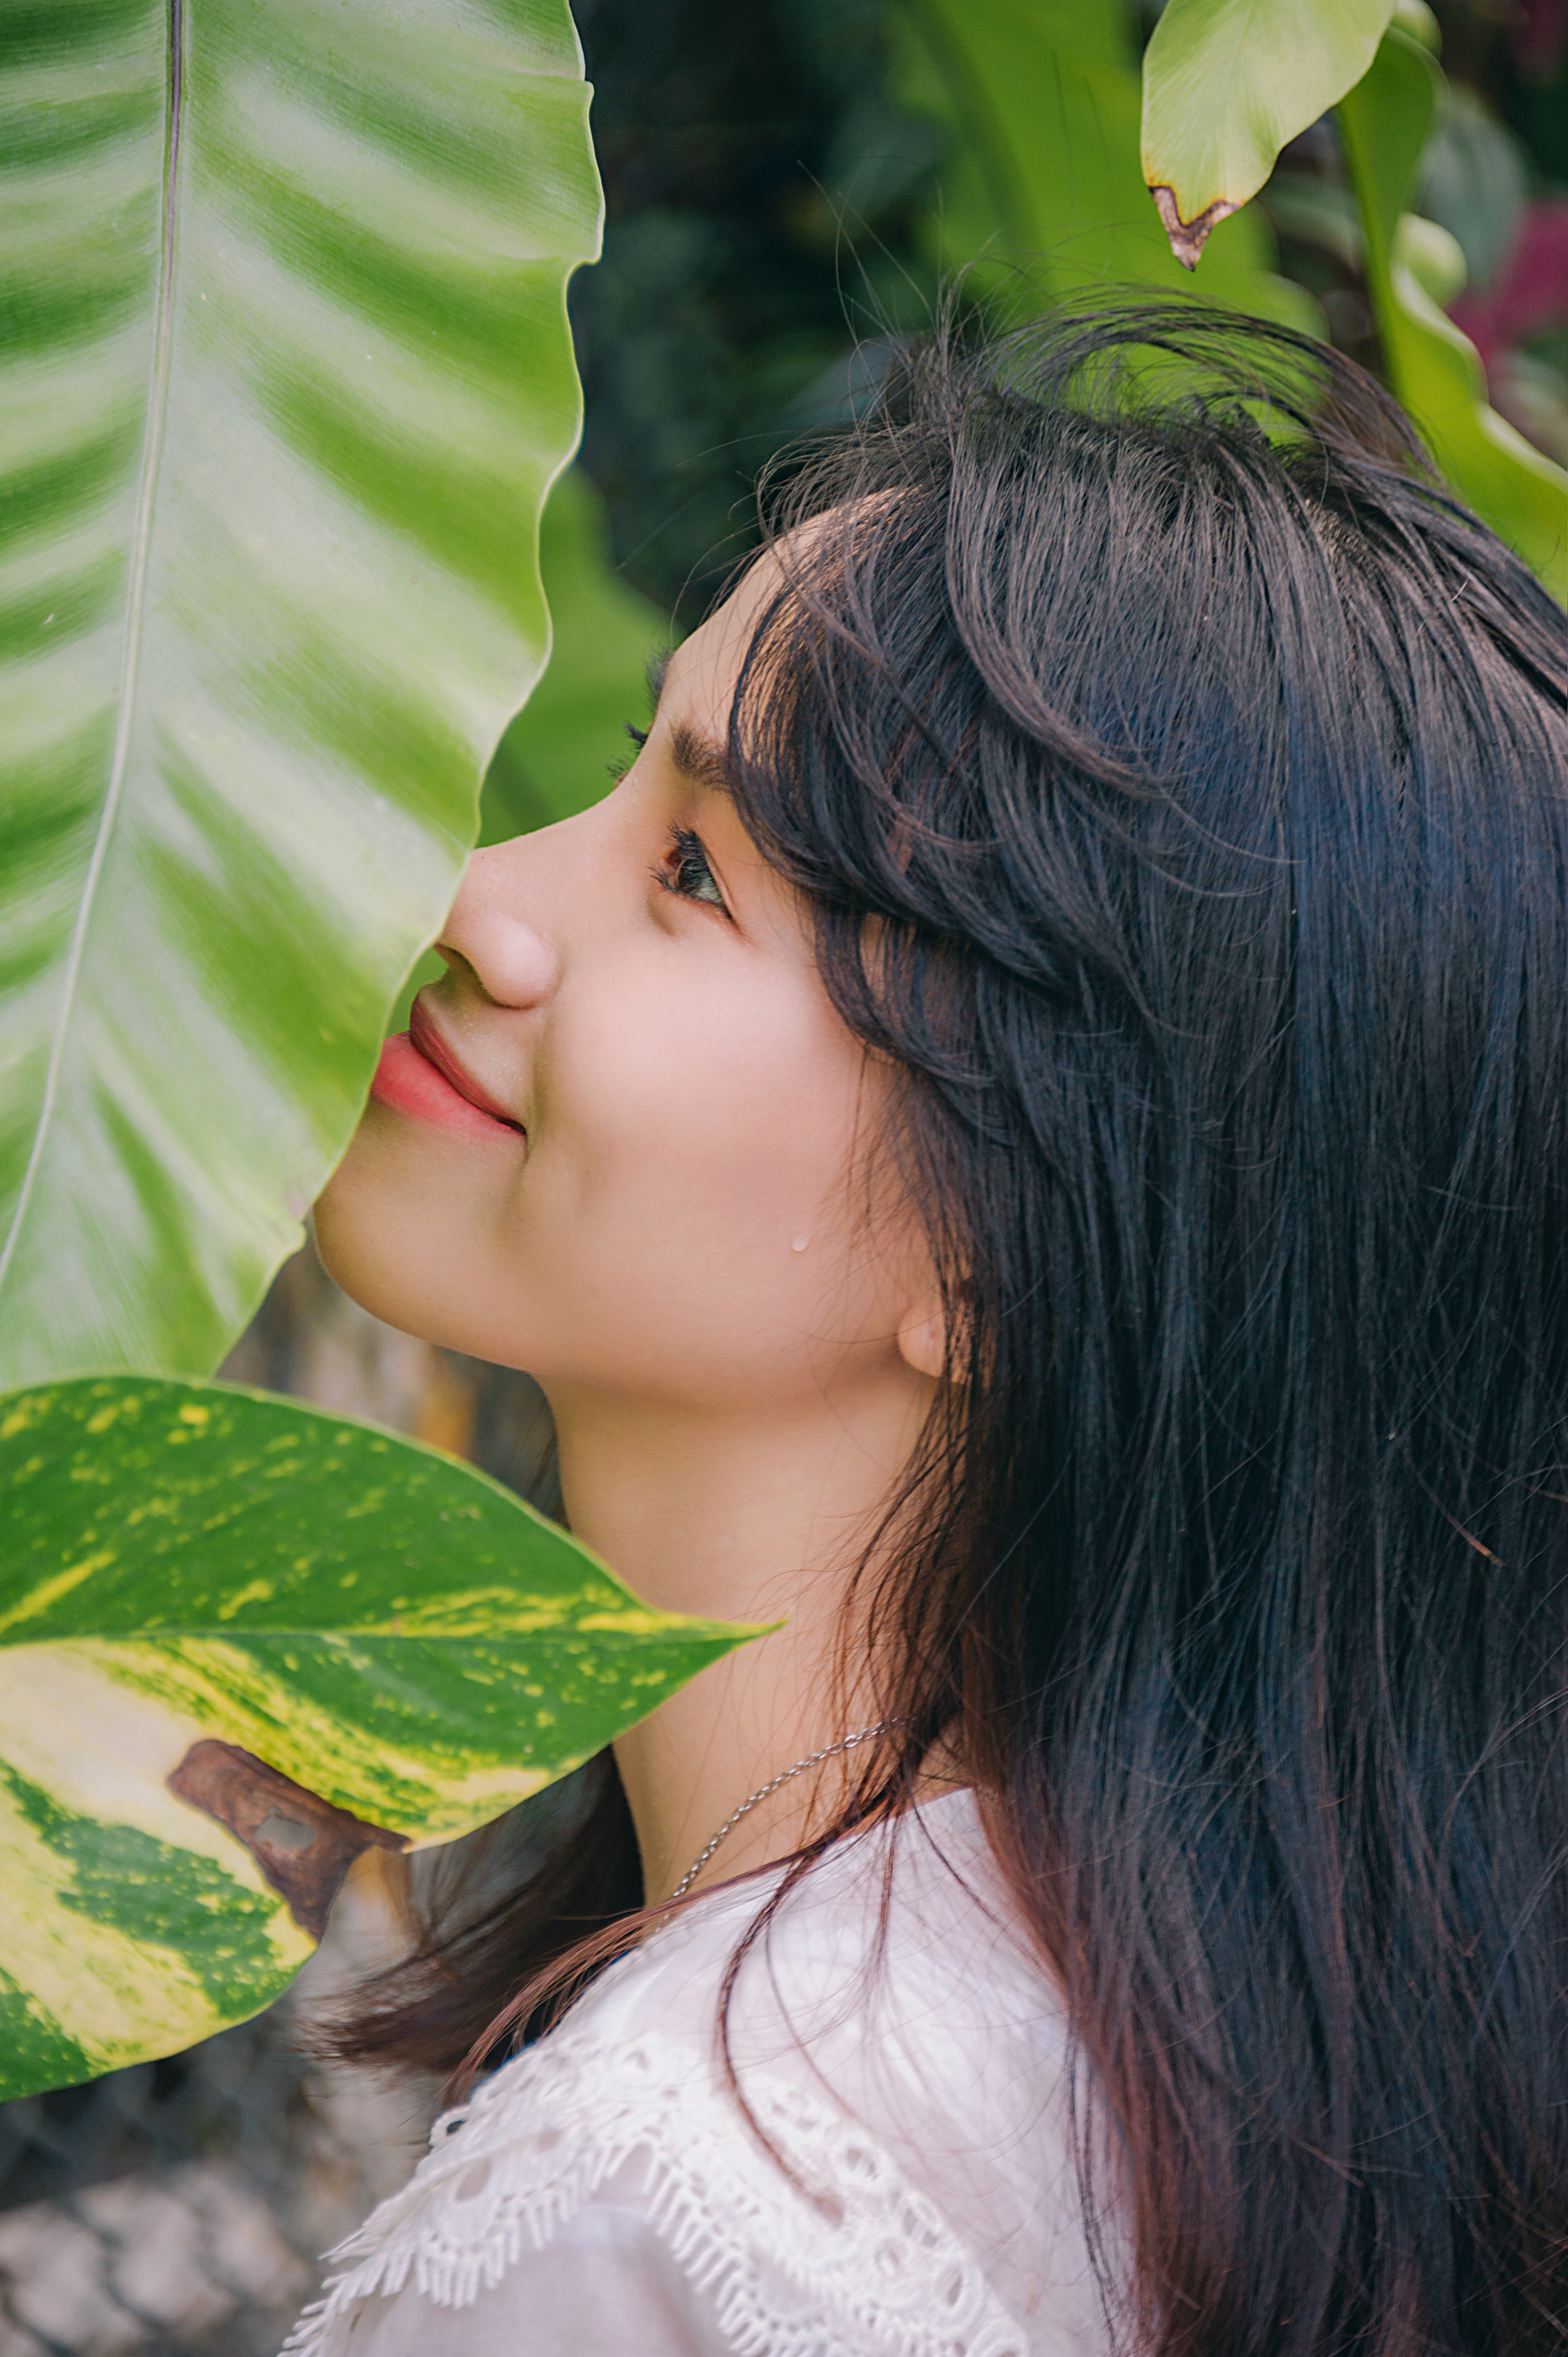
beautiful, girl, green, face, skin, beauty, leaf, lady, eye, black hair, plant, long hair, brown hair, smile, tree, portrait photography, grass, model